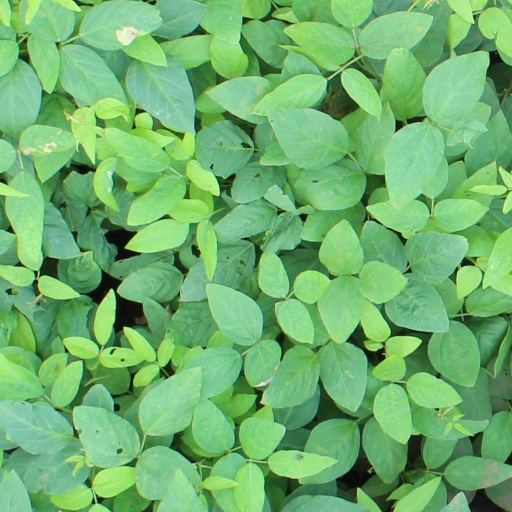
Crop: soybean